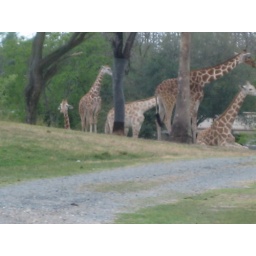
Lindsey took this one. She was in charge of all the animal pics on the skyride &amp;amp; train ride.